Dora Biro

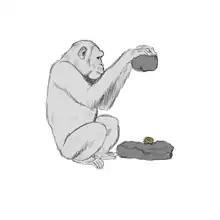
Chimpanzee using stones to crack nuts

In addition, her work with at Kyoto University with wild chimpanzees has shown that younger inexperienced chimpanzees are more likely to engage in innovation (like cracking a new kind of nut) than older chimpanzees, and more likely to learn from each other. Older chimpanzees were less likely to learn innovative behaviors from younger ones than from those of their own age or older. New behaviors were more likely to be learned by adults if they were introduced by an adult new to the group.